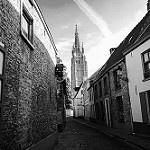
Label: B & W